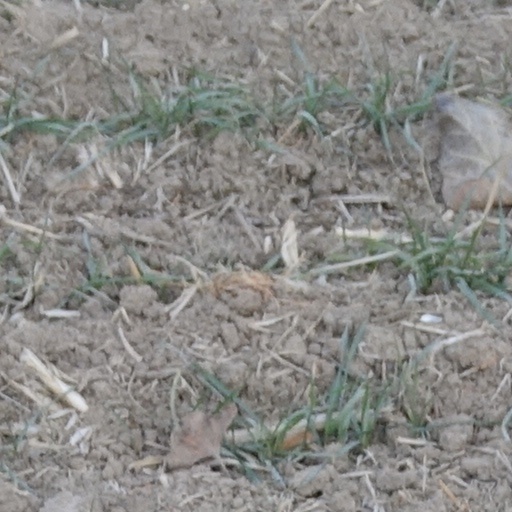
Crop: wheat